Tanga Station

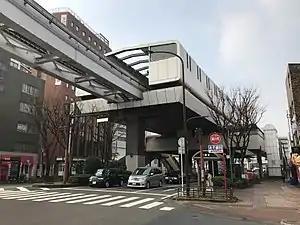
View of Tanga Station

is a Kitakyushu monorail station in Kokura Kita ward, Kitakyushu, Japan.